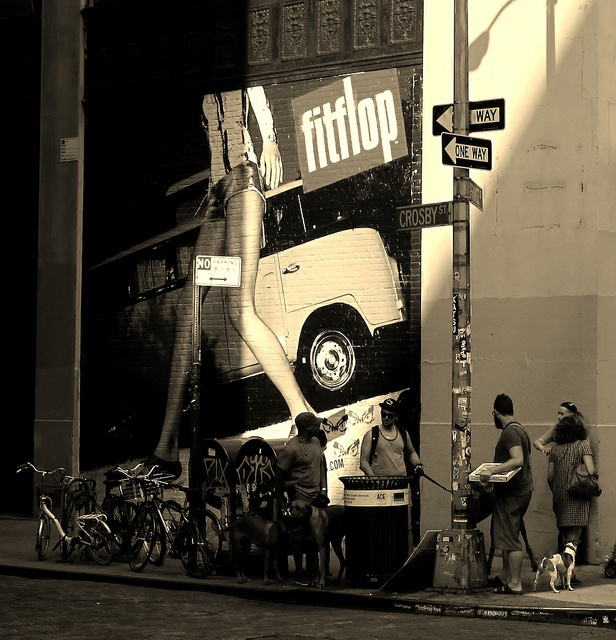
A group of people standing next to a group of parked bicycles at an intersection.
People on a busy street corner near a large advertisement.
Black and white image of people standing in front of a painted advertisement.
People standing at street corner near large advertisement on wall.
This black and white photo shows a painting that was done on the side of a building